Kingdom of Khotan

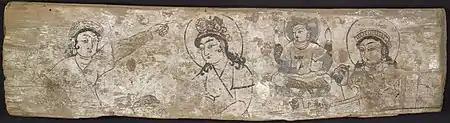
Painting on wooden panel discovered by Aurel Stein in Dandan Oilik, depicting the legend of the princess who hid silkworm eggs in her headdress to smuggle them out of China to the Kingdom of Khotan.

One version of the story is told by the Chinese Buddhist monk Xuanzang who describes the covert transfer of silkworms to Khotan by a Chinese princess. Xuanzang, on his return from India between 640 and 645, crossed Central Asia passing through the kingdoms of Kashgar and Khotan (Yutian in Chinese).